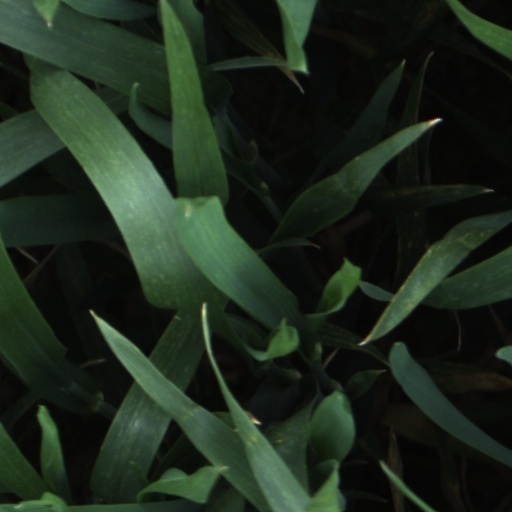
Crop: wheat